List of international prime ministerial trips made by Recep Tayyip Erdoğan

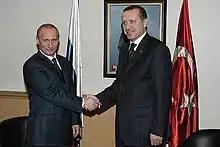
Erdogan meeting with Russian President Vladimir Putin

Erdogan won the elections of November 2002, but was obstructed to become prime minister until the by-election in March 2003. Although, Erdogan was not the Prime Minister during that period, he still served as the de facto leader of Turkey. During this period, his visits were done in the framework of accession of Turkey to the European Union